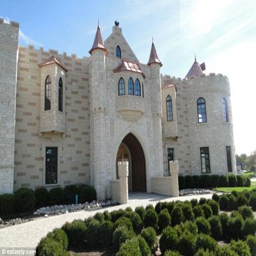
this - bedroom palace featuring - inch thick walls , an elevator and skylights is located just outside filming location , while listed for $4,499,000